Warsaw Uprising

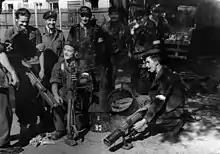
Polish insurgents in the Wola district recover PIAT anti-tank weapons from air-dropped containers.

According to many historians, a major cause of the eventual failure of the uprising was the almost complete lack of outside support and the late arrival of that which did arrive. The Polish government-in-exile carried out frantic diplomatic efforts to gain support from the Western Allies prior to the start of battle but the allies would not act without Soviet approval. The Polish government in London asked the British several times to send an allied mission to Poland. However, the British mission did not arrive until December 1944. Shortly after their arrival, they met up with Soviet authorities, who arrested and imprisoned them. In the words of the mission's deputy commander, it was "a complete failure". Nevertheless, from August 1943 to July 1944, over 200 British Royal Air Force (RAF) flights dropped an estimated 146 Polish personnel trained in Great Britain, over 4,000 containers of supplies, and $16 million in banknotes and gold to the Home Army.